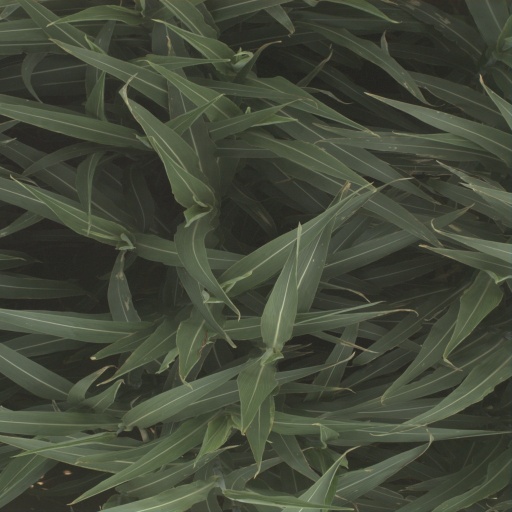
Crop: sorghum